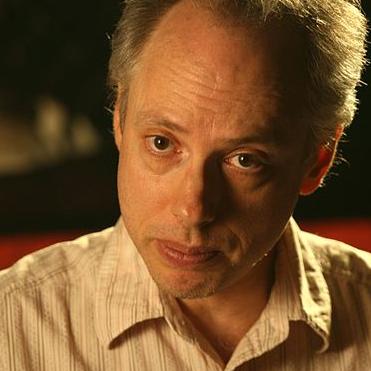
Age: 49